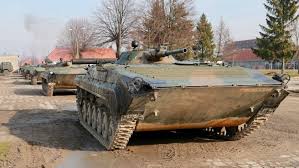
Label: BMP-1